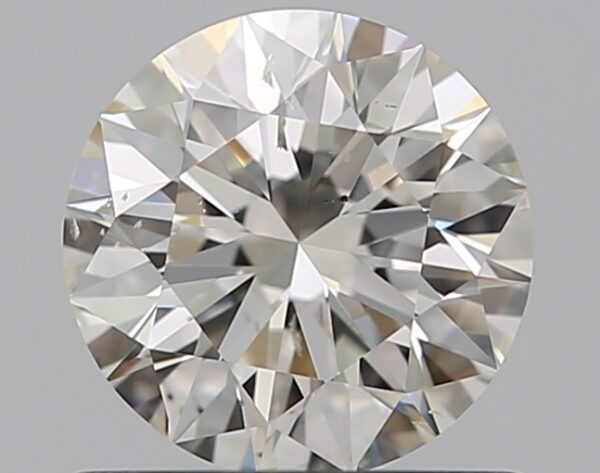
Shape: round
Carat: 0.71
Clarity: SI2
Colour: J
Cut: EX
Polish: EX
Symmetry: EX
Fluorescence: F
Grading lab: GIA
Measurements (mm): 5.68 x 5.72 x 3.56